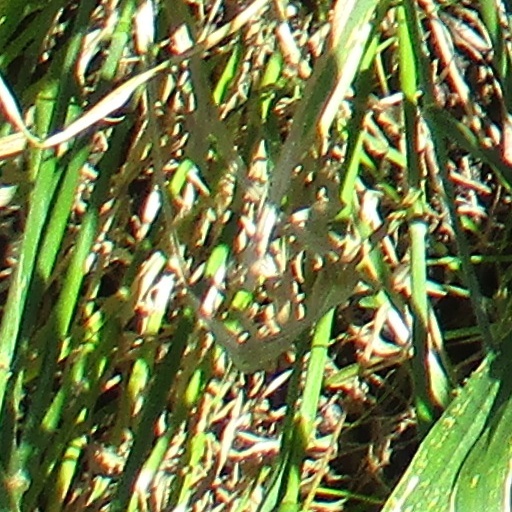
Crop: wheat